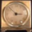
Label: clock